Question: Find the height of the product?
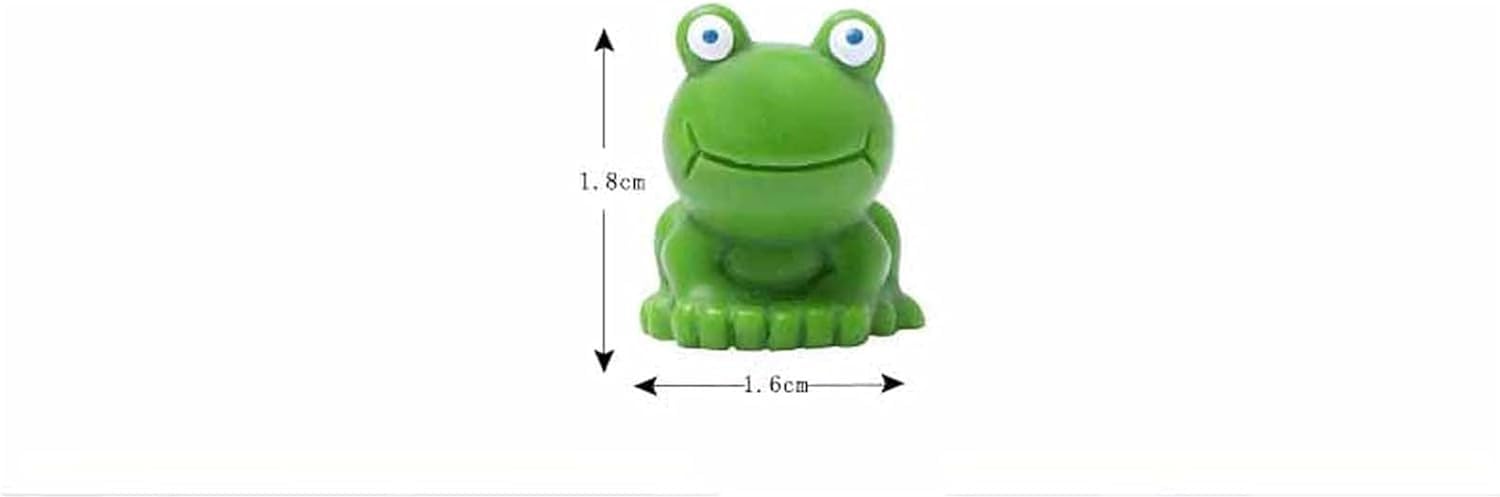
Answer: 1.8 centimetre